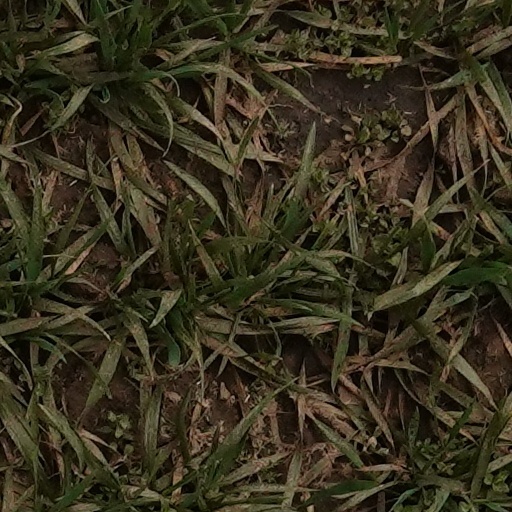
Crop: wheat